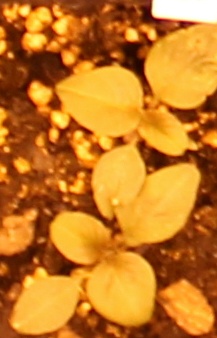
Label: Redroot Pigweed